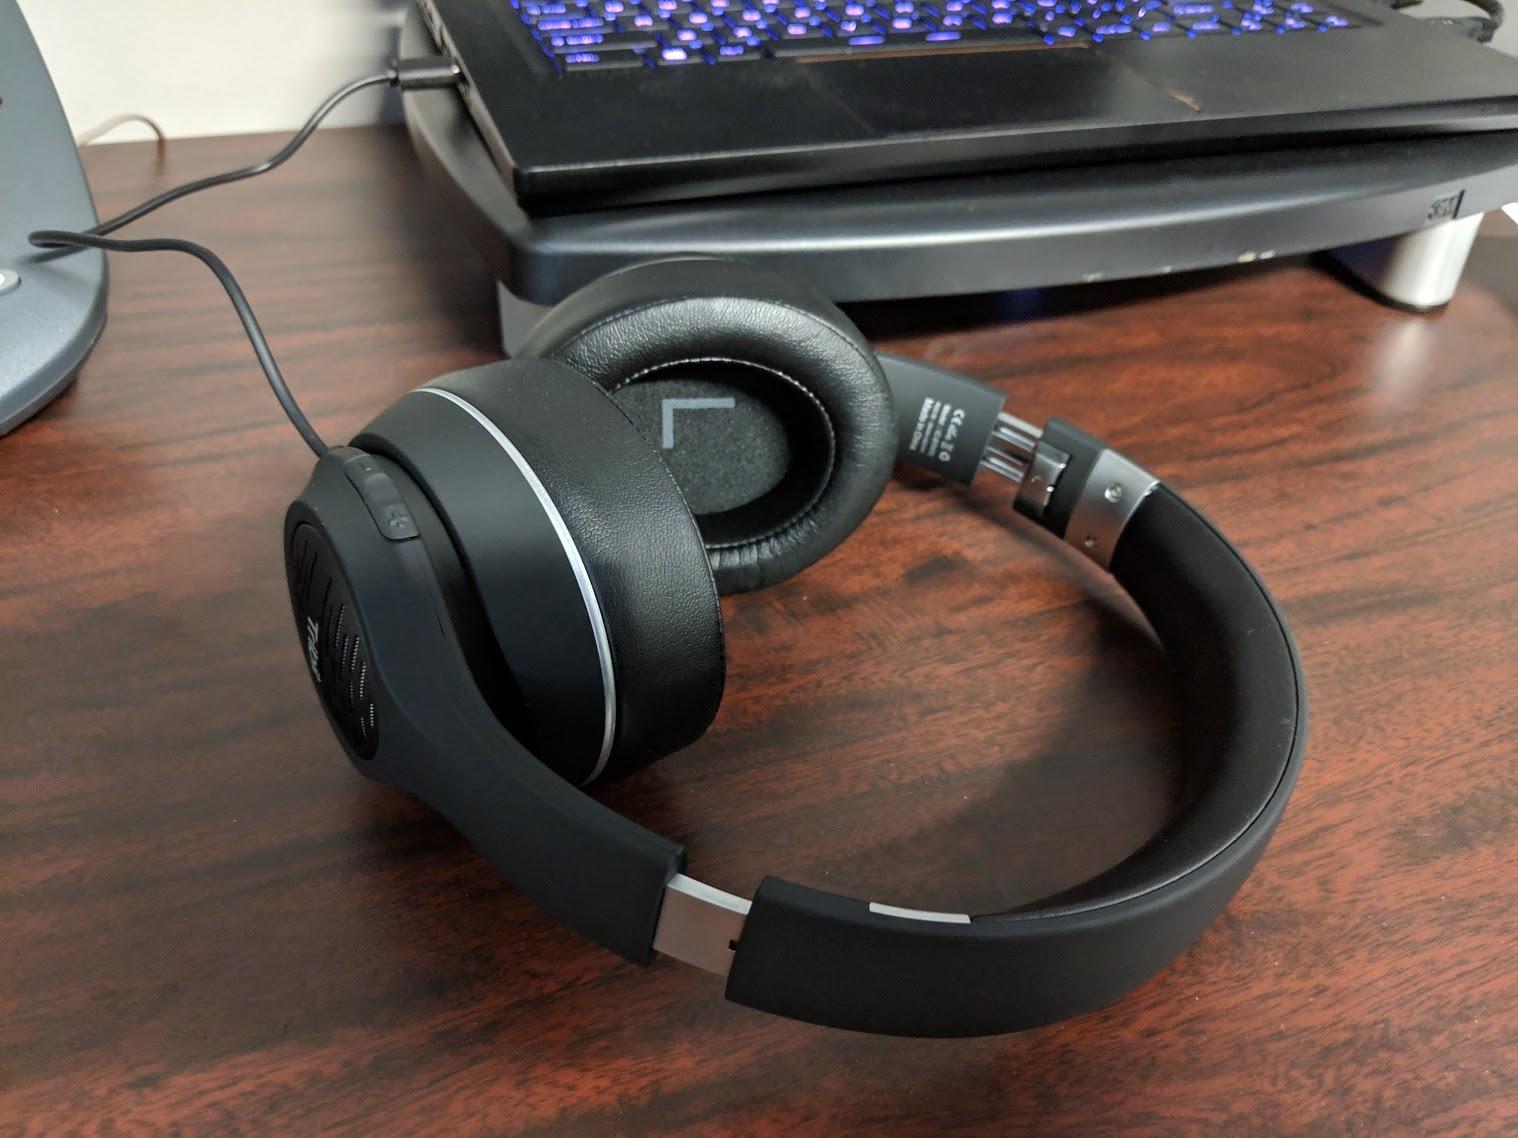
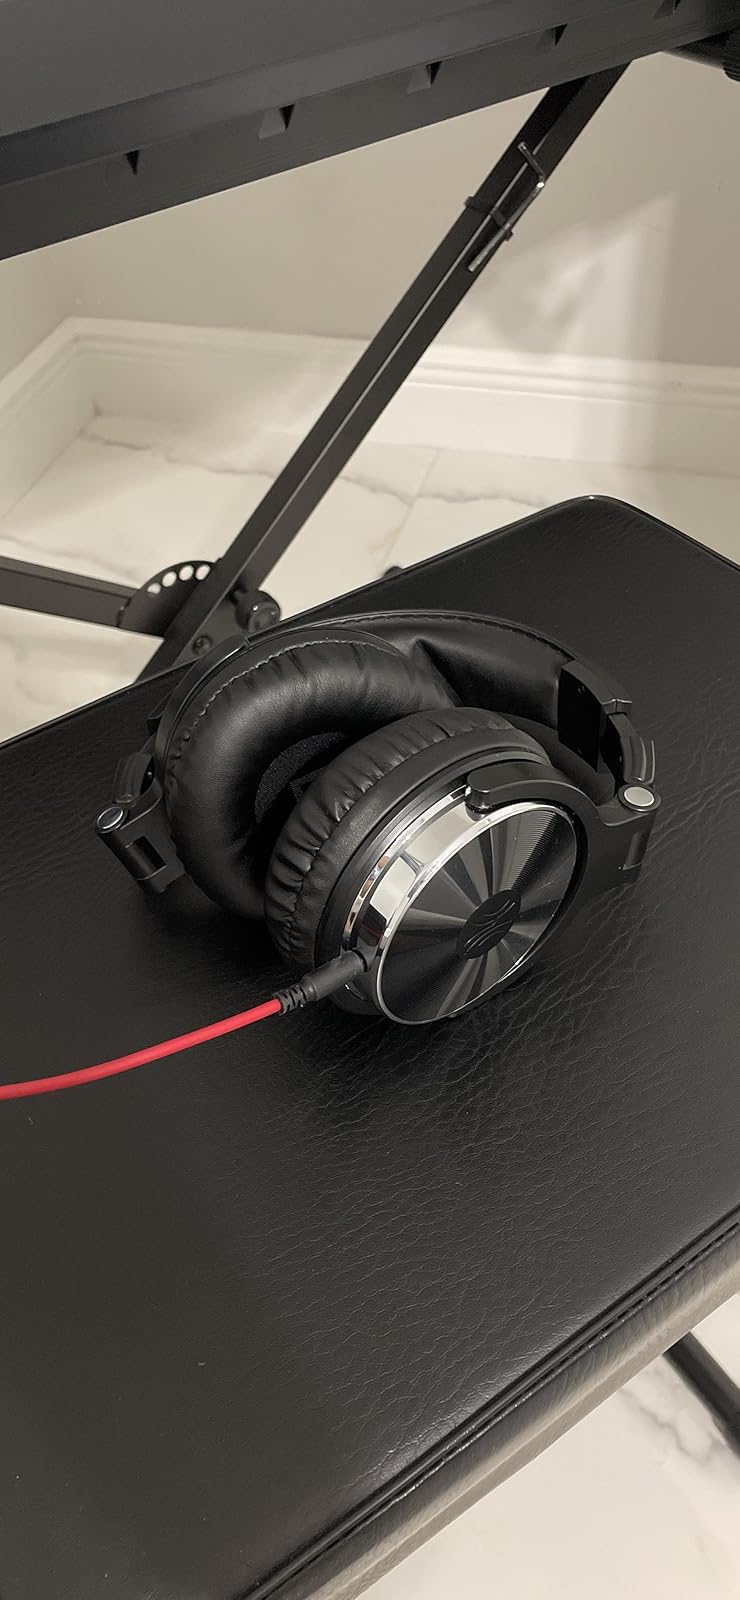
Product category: headphones
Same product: no